Doumouh Al Bakkar

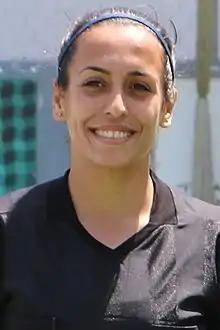
Al Bakkar in 2021

Doumouh Ibrahim Al Bakkar (born 7 April 1990) is a Lebanese football referee who officiates primarily in the Lebanese Women's Football League.